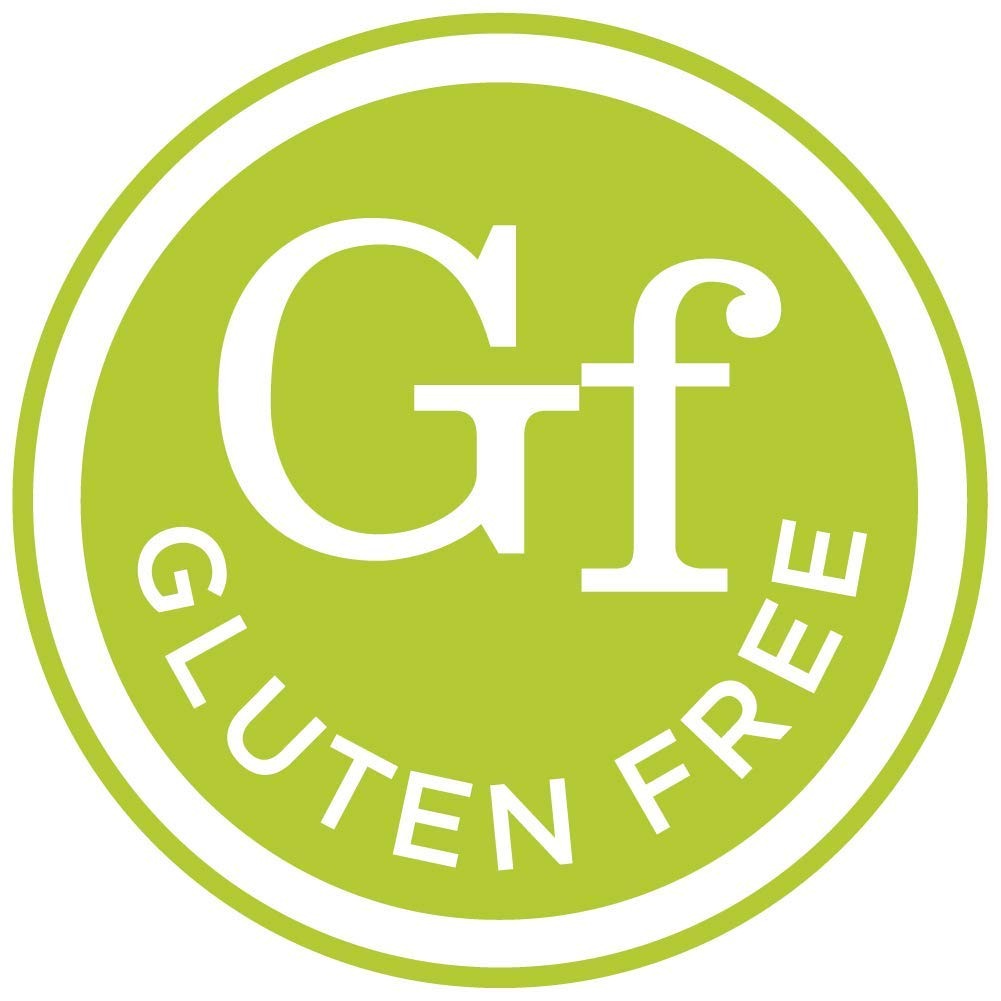
Item Name: Pacific Foods Ultra Soy Non-Dairy Milk, Original, 32 Fl Oz, (Pack of 12)
Bullet Point: Pacific Ultra Soy Original 32 oz
Product Description: Pacific Foods Ultra Soy Original Plant-Based Beverage adds a touch of sweetness and a whole lot of essential minerals and vitamins for a refreshing beverage that's as nutritious as it is delicious. The result is our signature taste that’s a pleasure to drink by the glass and blends perfectly in recipes. Good source of Vitamin D, Calcium, Vitamin A and Vitamin E. Gluten-free and vegan. At Pacific Foods, we’re proud of using simple recipes and clean ingredients sourced as close to home as possible. We steer clear of preservatives, additives and GMOs and always will. Our mission is to nourish every body, one meal at a time.
Value: 384.0
Unit: Fl Oz

Price: 4.09